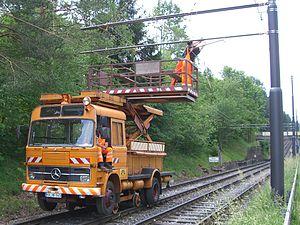
Un train de travaux sert à l'entretien, courant ou lourd, et à la réparation d'une voie ferrée, comme dans les opérations de Renouvellement Voie Ballast.
Un véhicule rail-route est un véhicule destiné à la circulation sur route et sur voies ferrées. C'est généralement un véhicule routier adapté à la traction sur rail. Les solutions techniques vont du plus simple au plus complexe.